RuPaul's Drag Race season 5

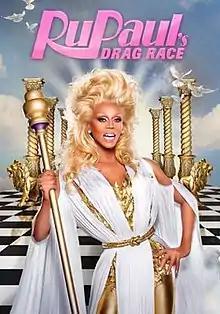
Promotional poster for season five

The fifth season of "RuPaul's Drag Race" began airing on January 28, 2013, with a 90-minute premiere episode, and ended on May 6 of the same year. The winner of season five headlined Logo's Drag Race Tour featuring Absolut Vodka, won a one-of-a-kind trip, a lifetime supply of Colorevolution Cosmetics, and a cash prize of $100,000.